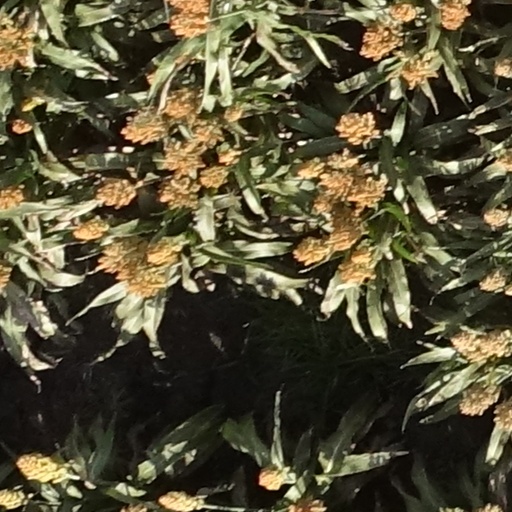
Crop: sorghum